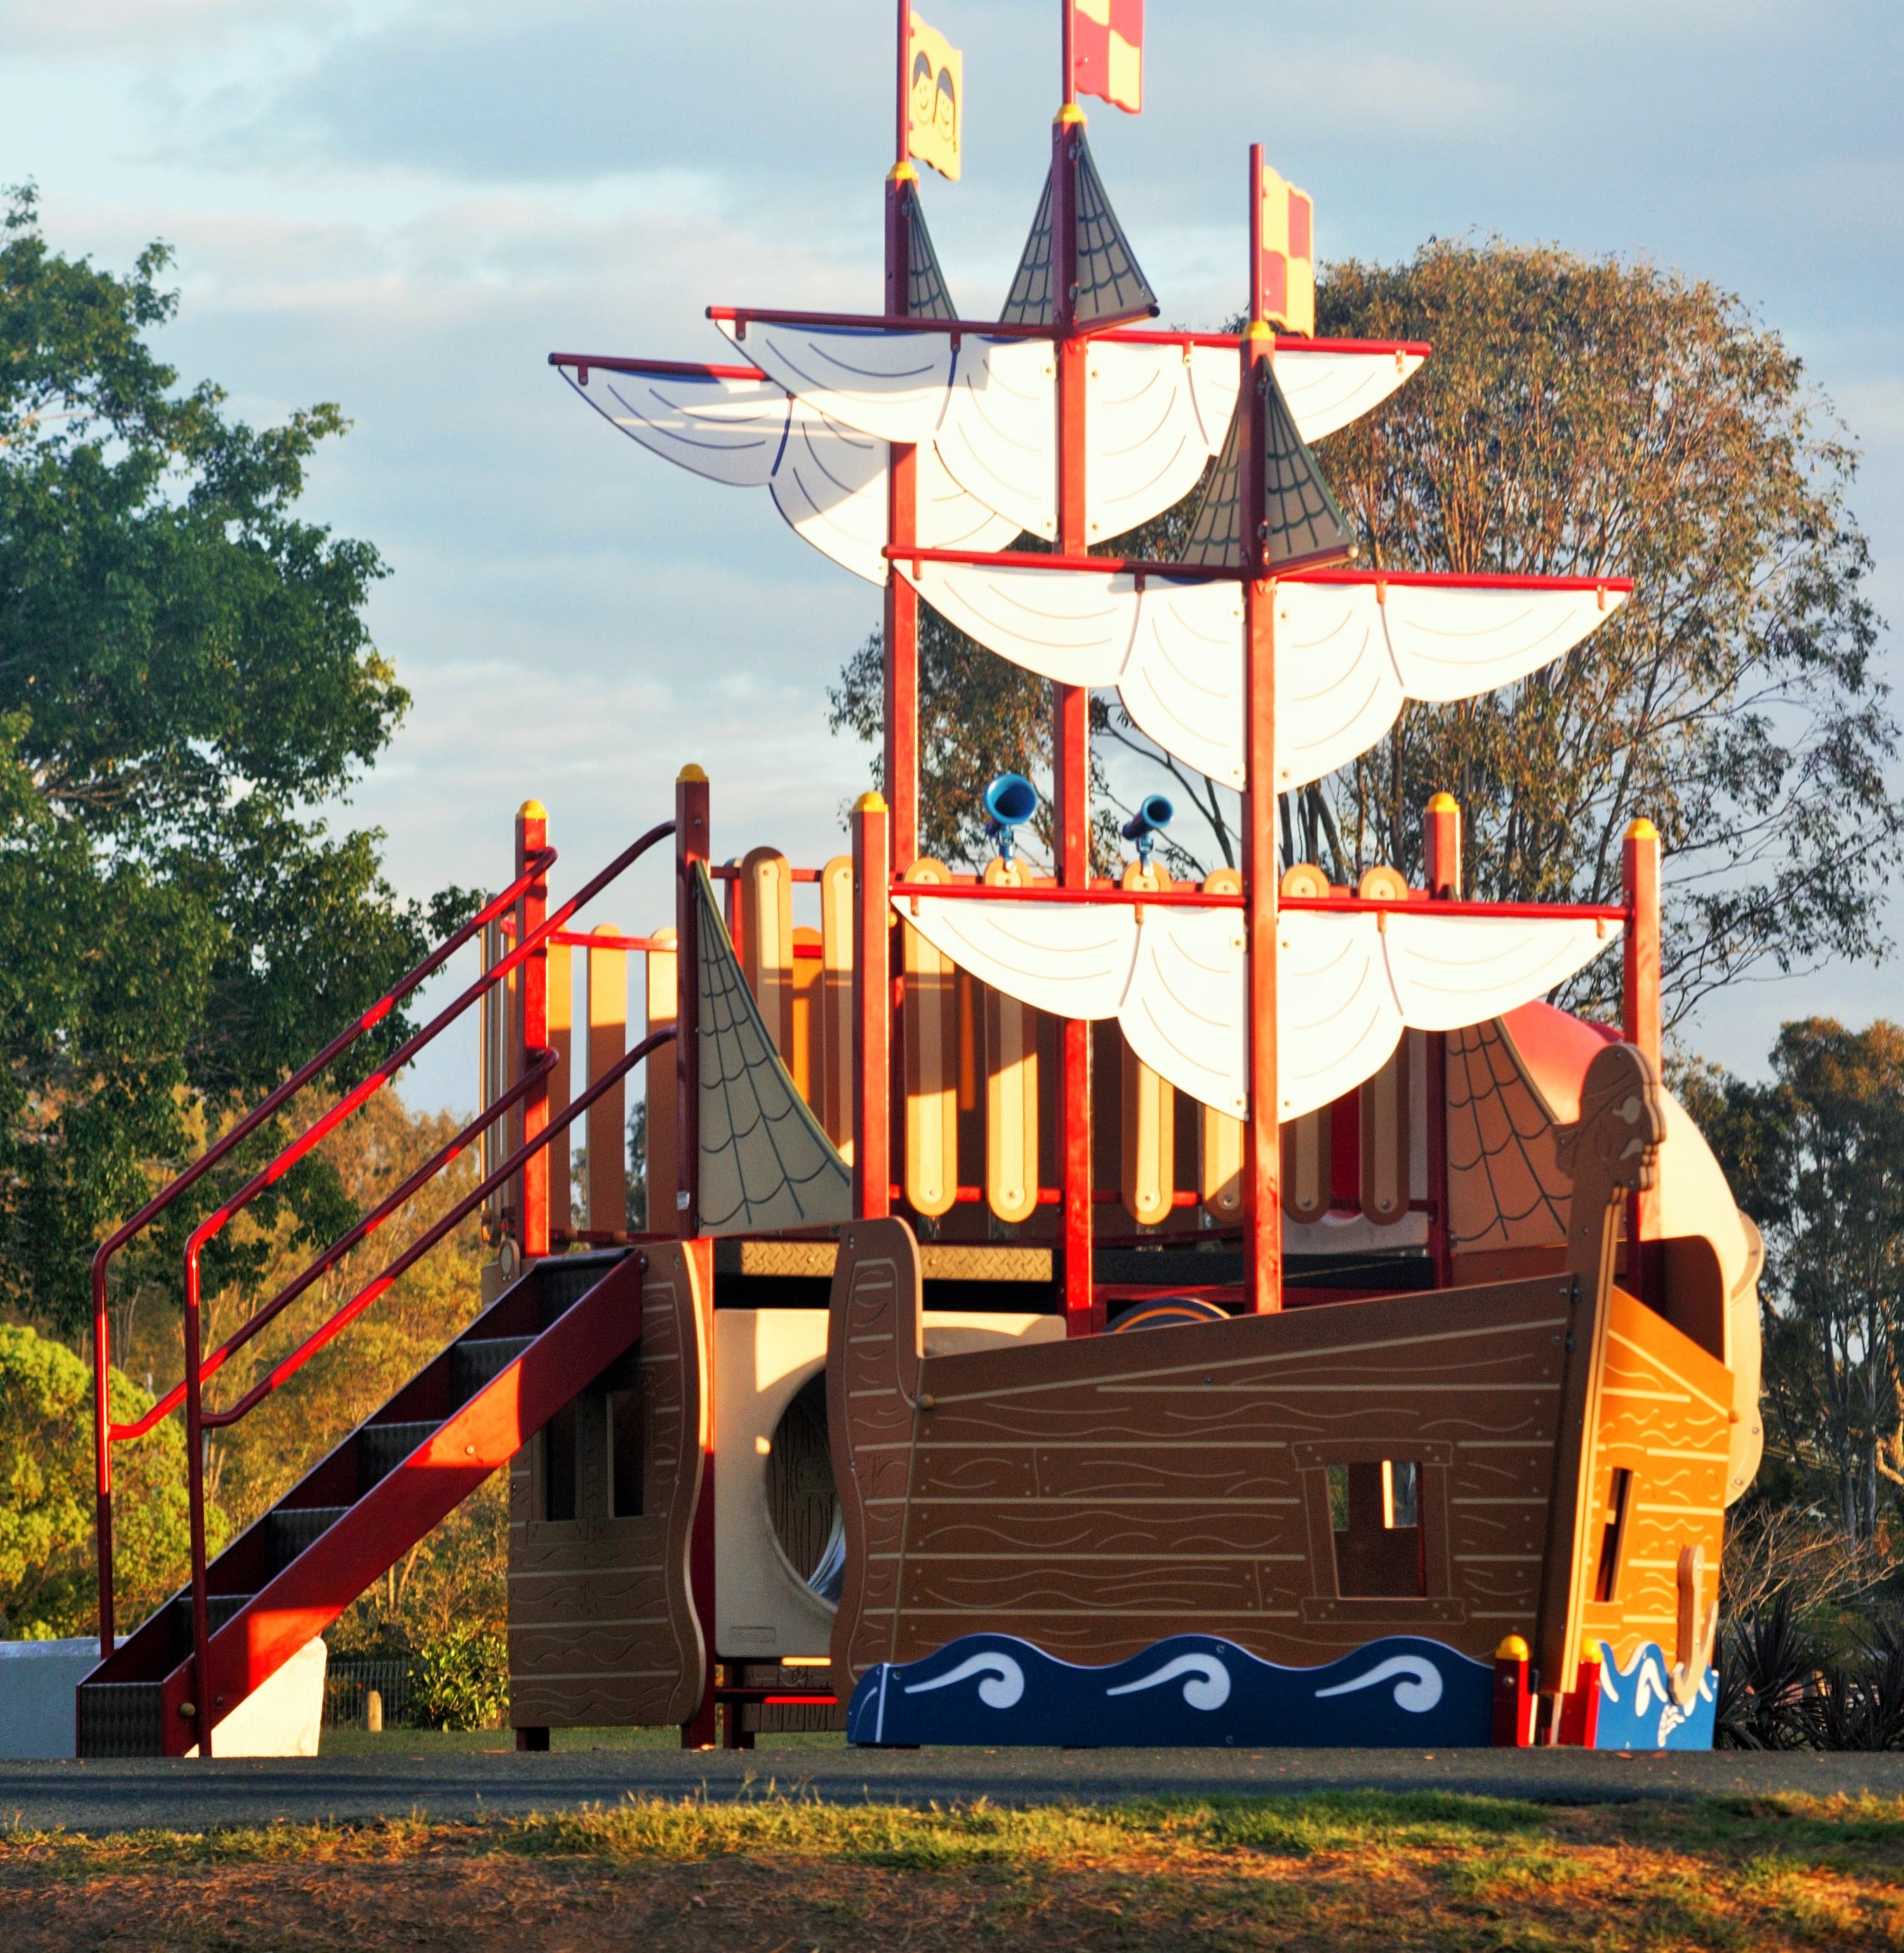
city, amusement park, park, yellow, blue sky, playground, pirate ship, white sails, ship's hull, human settlement, outdoor play equipment